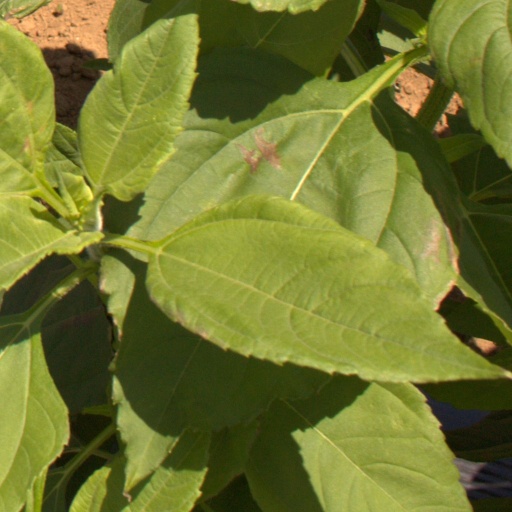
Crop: Jerusalem artichoke